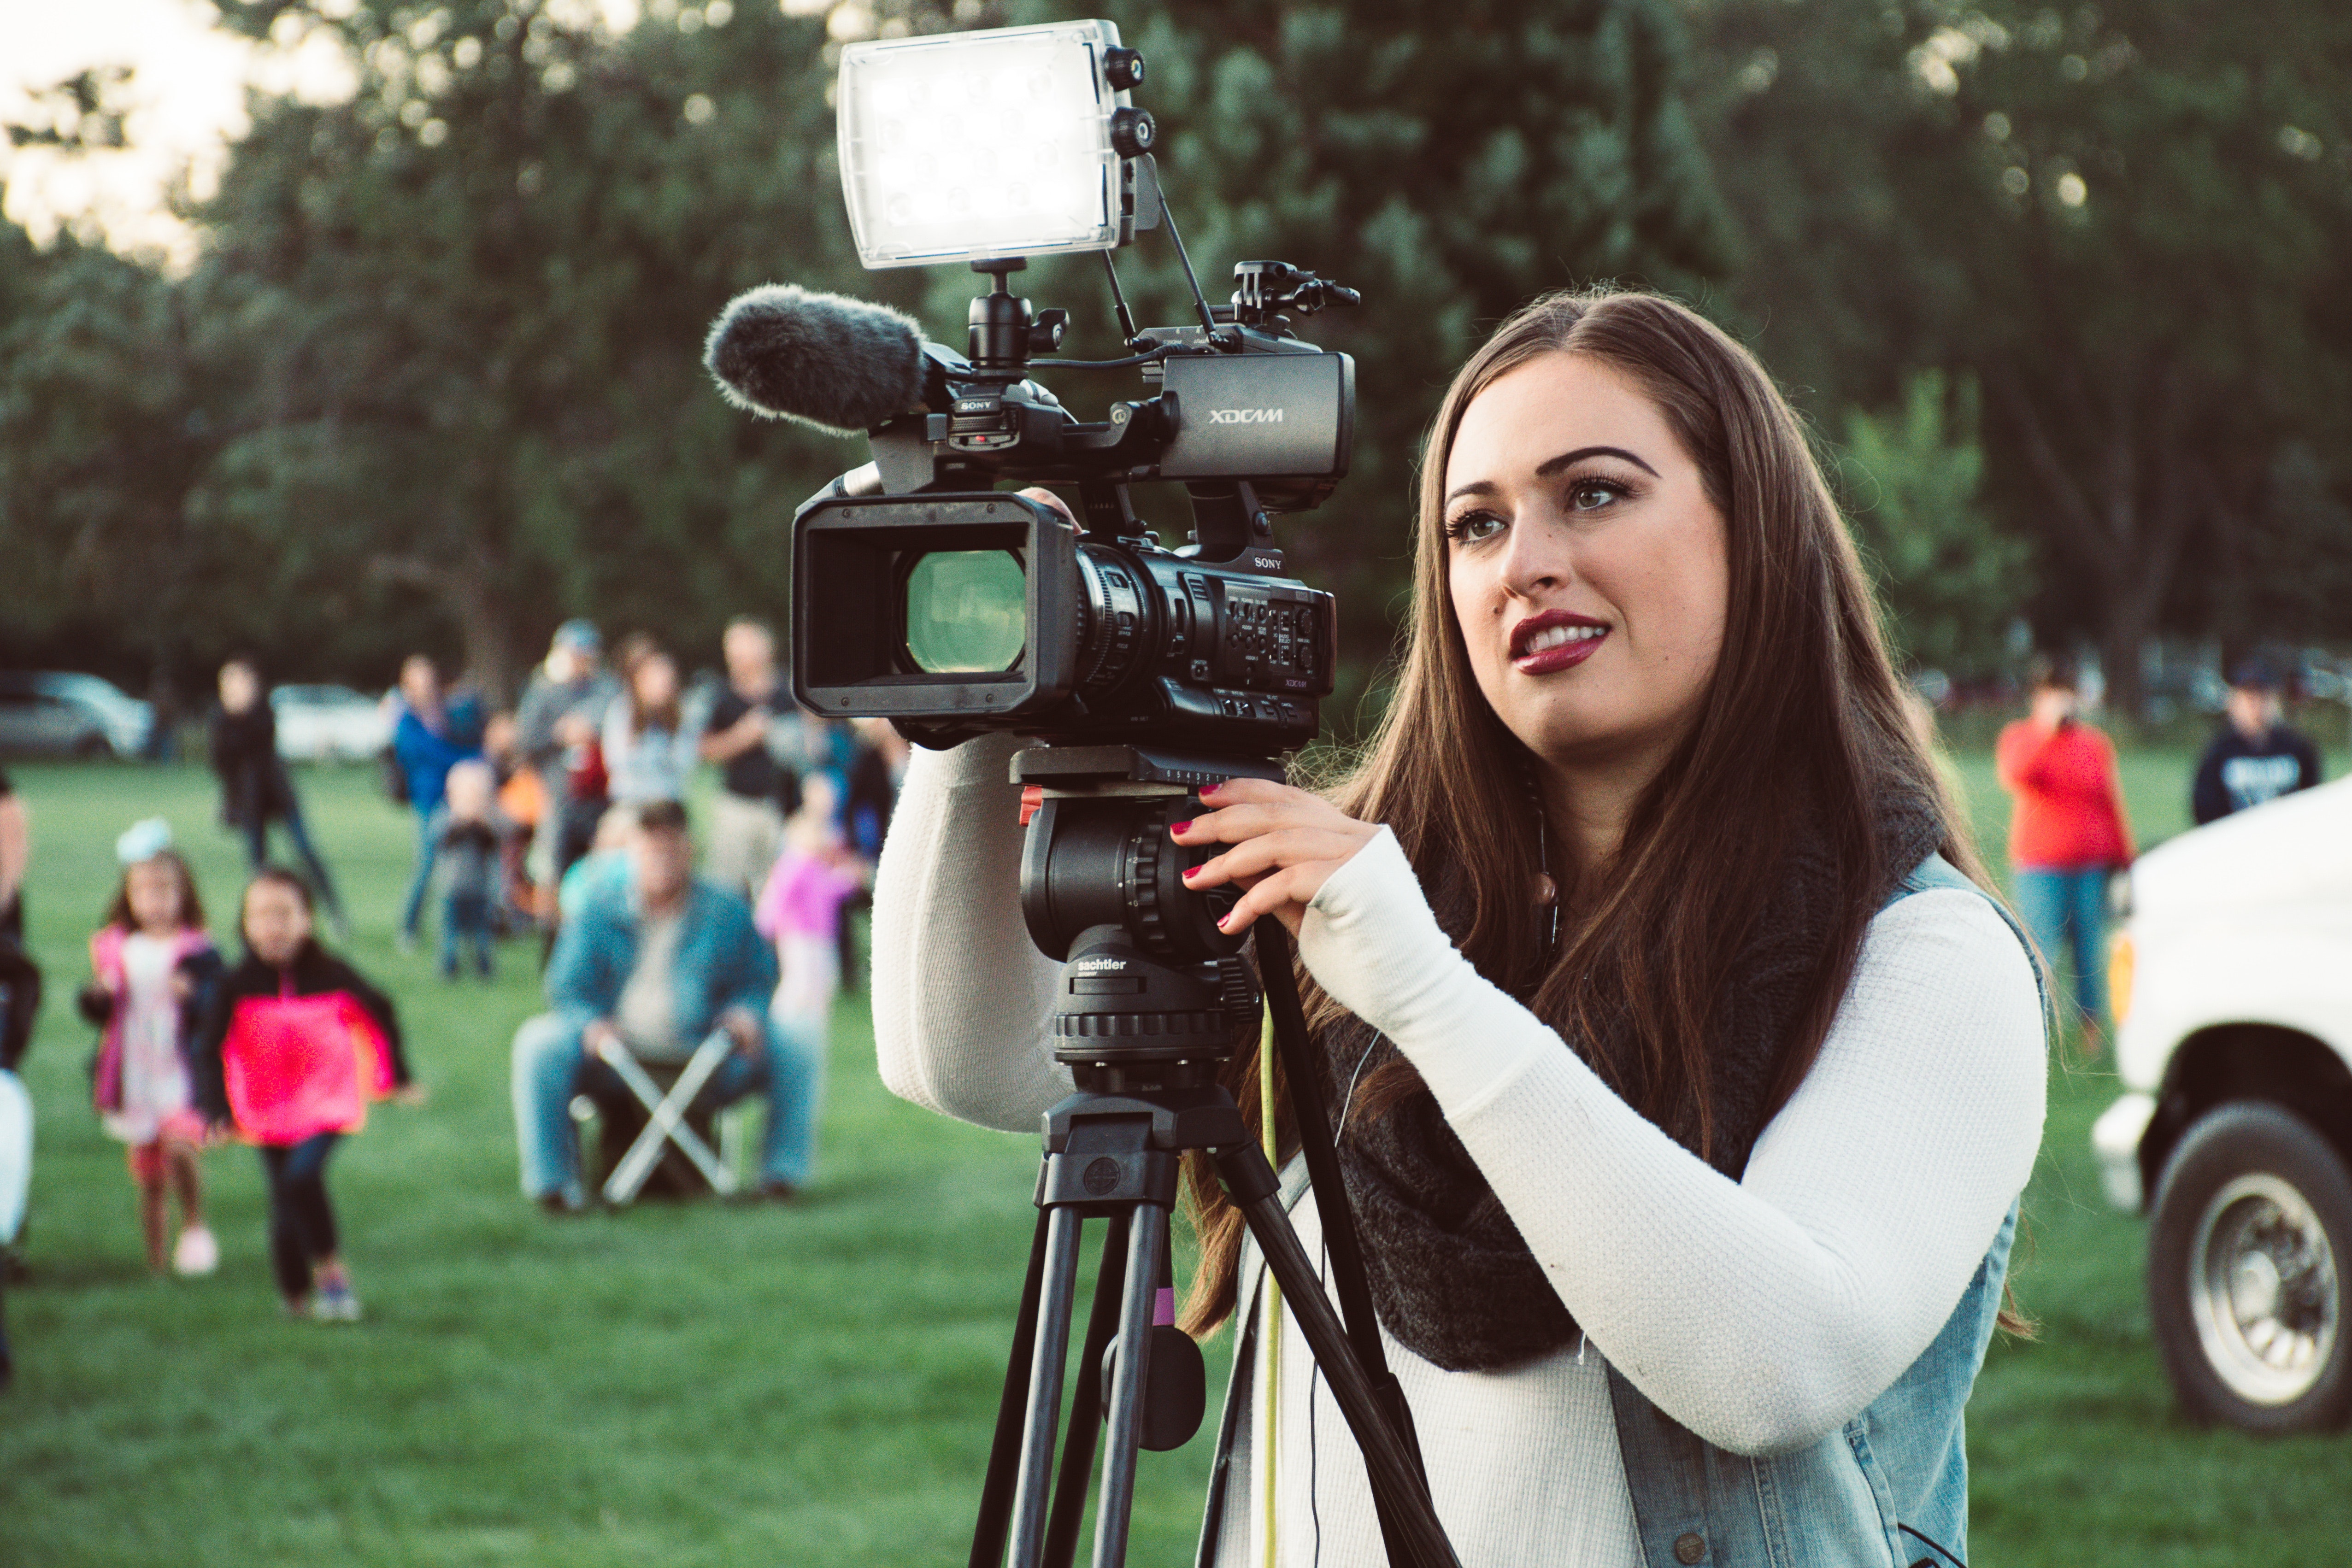
photograph, camera operator, green, cameras optics, camera accessory, videographer, photographer, photography, filmmaking, camera, camera lens, fun, journalist, tree, cinematographer, plant, style